Anna Belfer-Cohen

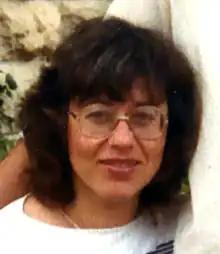

Anna Belfer-Cohen was born in Rivne, Ukraine in 1949 to Halina (Ala) and Yehuda Belfer. The family immigrated to Israel in 1956. After completing high school in her home town Petah Tikva, she began studying toward her first degree in archaeology at the Institute of Archaeology, The Hebrew University of Jerusalem, where she also earned her MA (1981) and PhD (1988). Already in her undergraduate studies she participated in many archaeological expeditions in Israel, Cyprus and Sinai. Belfer-Cohen's PhD dissertation (supervised by Professor Ofer Bar-Yosef) was dedicated to the Natufian culture.